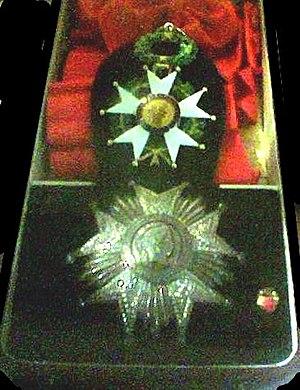
Légion d'Honneur française, insignes de Grand-Croix
L’ordre national de la Légion d'honneur est l'institution qui, sous l'égide du grand chancelier et du grand maître, est chargée de décerner la plus haute décoration honorifique française. Instituée le 19 mai 1802 par Bonaparte, alors premier Consul de la République, elle récompense depuis ses origines les militaires comme les civils ayant rendu des « services éminents » à la Nation.